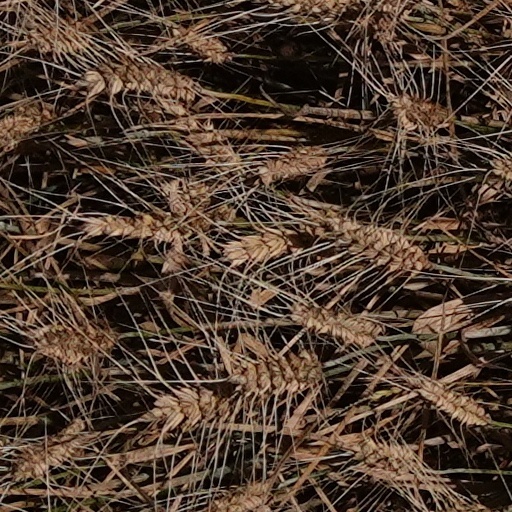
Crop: wheat